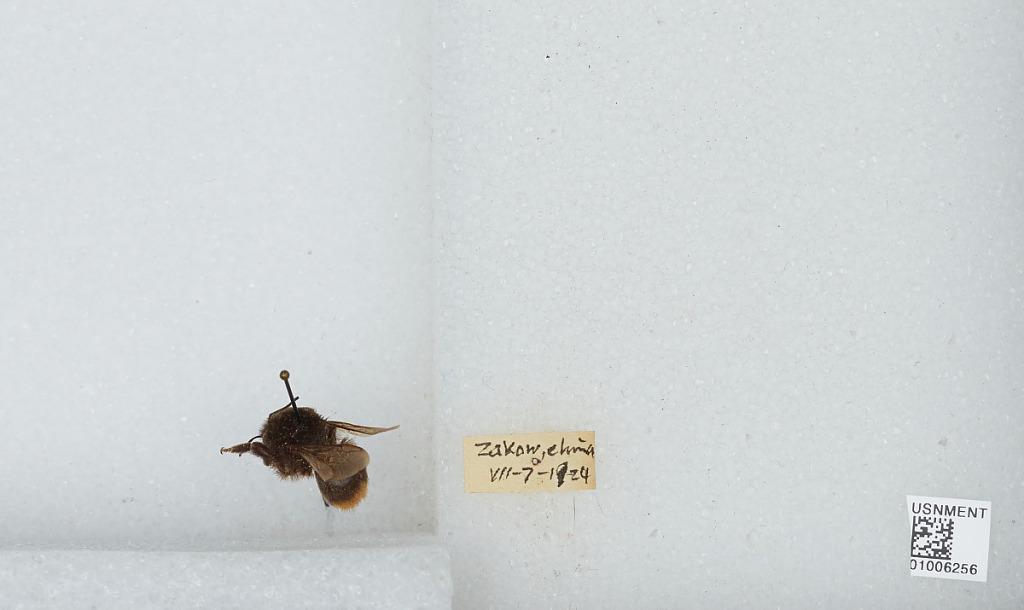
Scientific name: Bombus (Bombus) ignitus Smith
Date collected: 1924-7-7
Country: China
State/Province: Zhejiang Sheng
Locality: Zakow